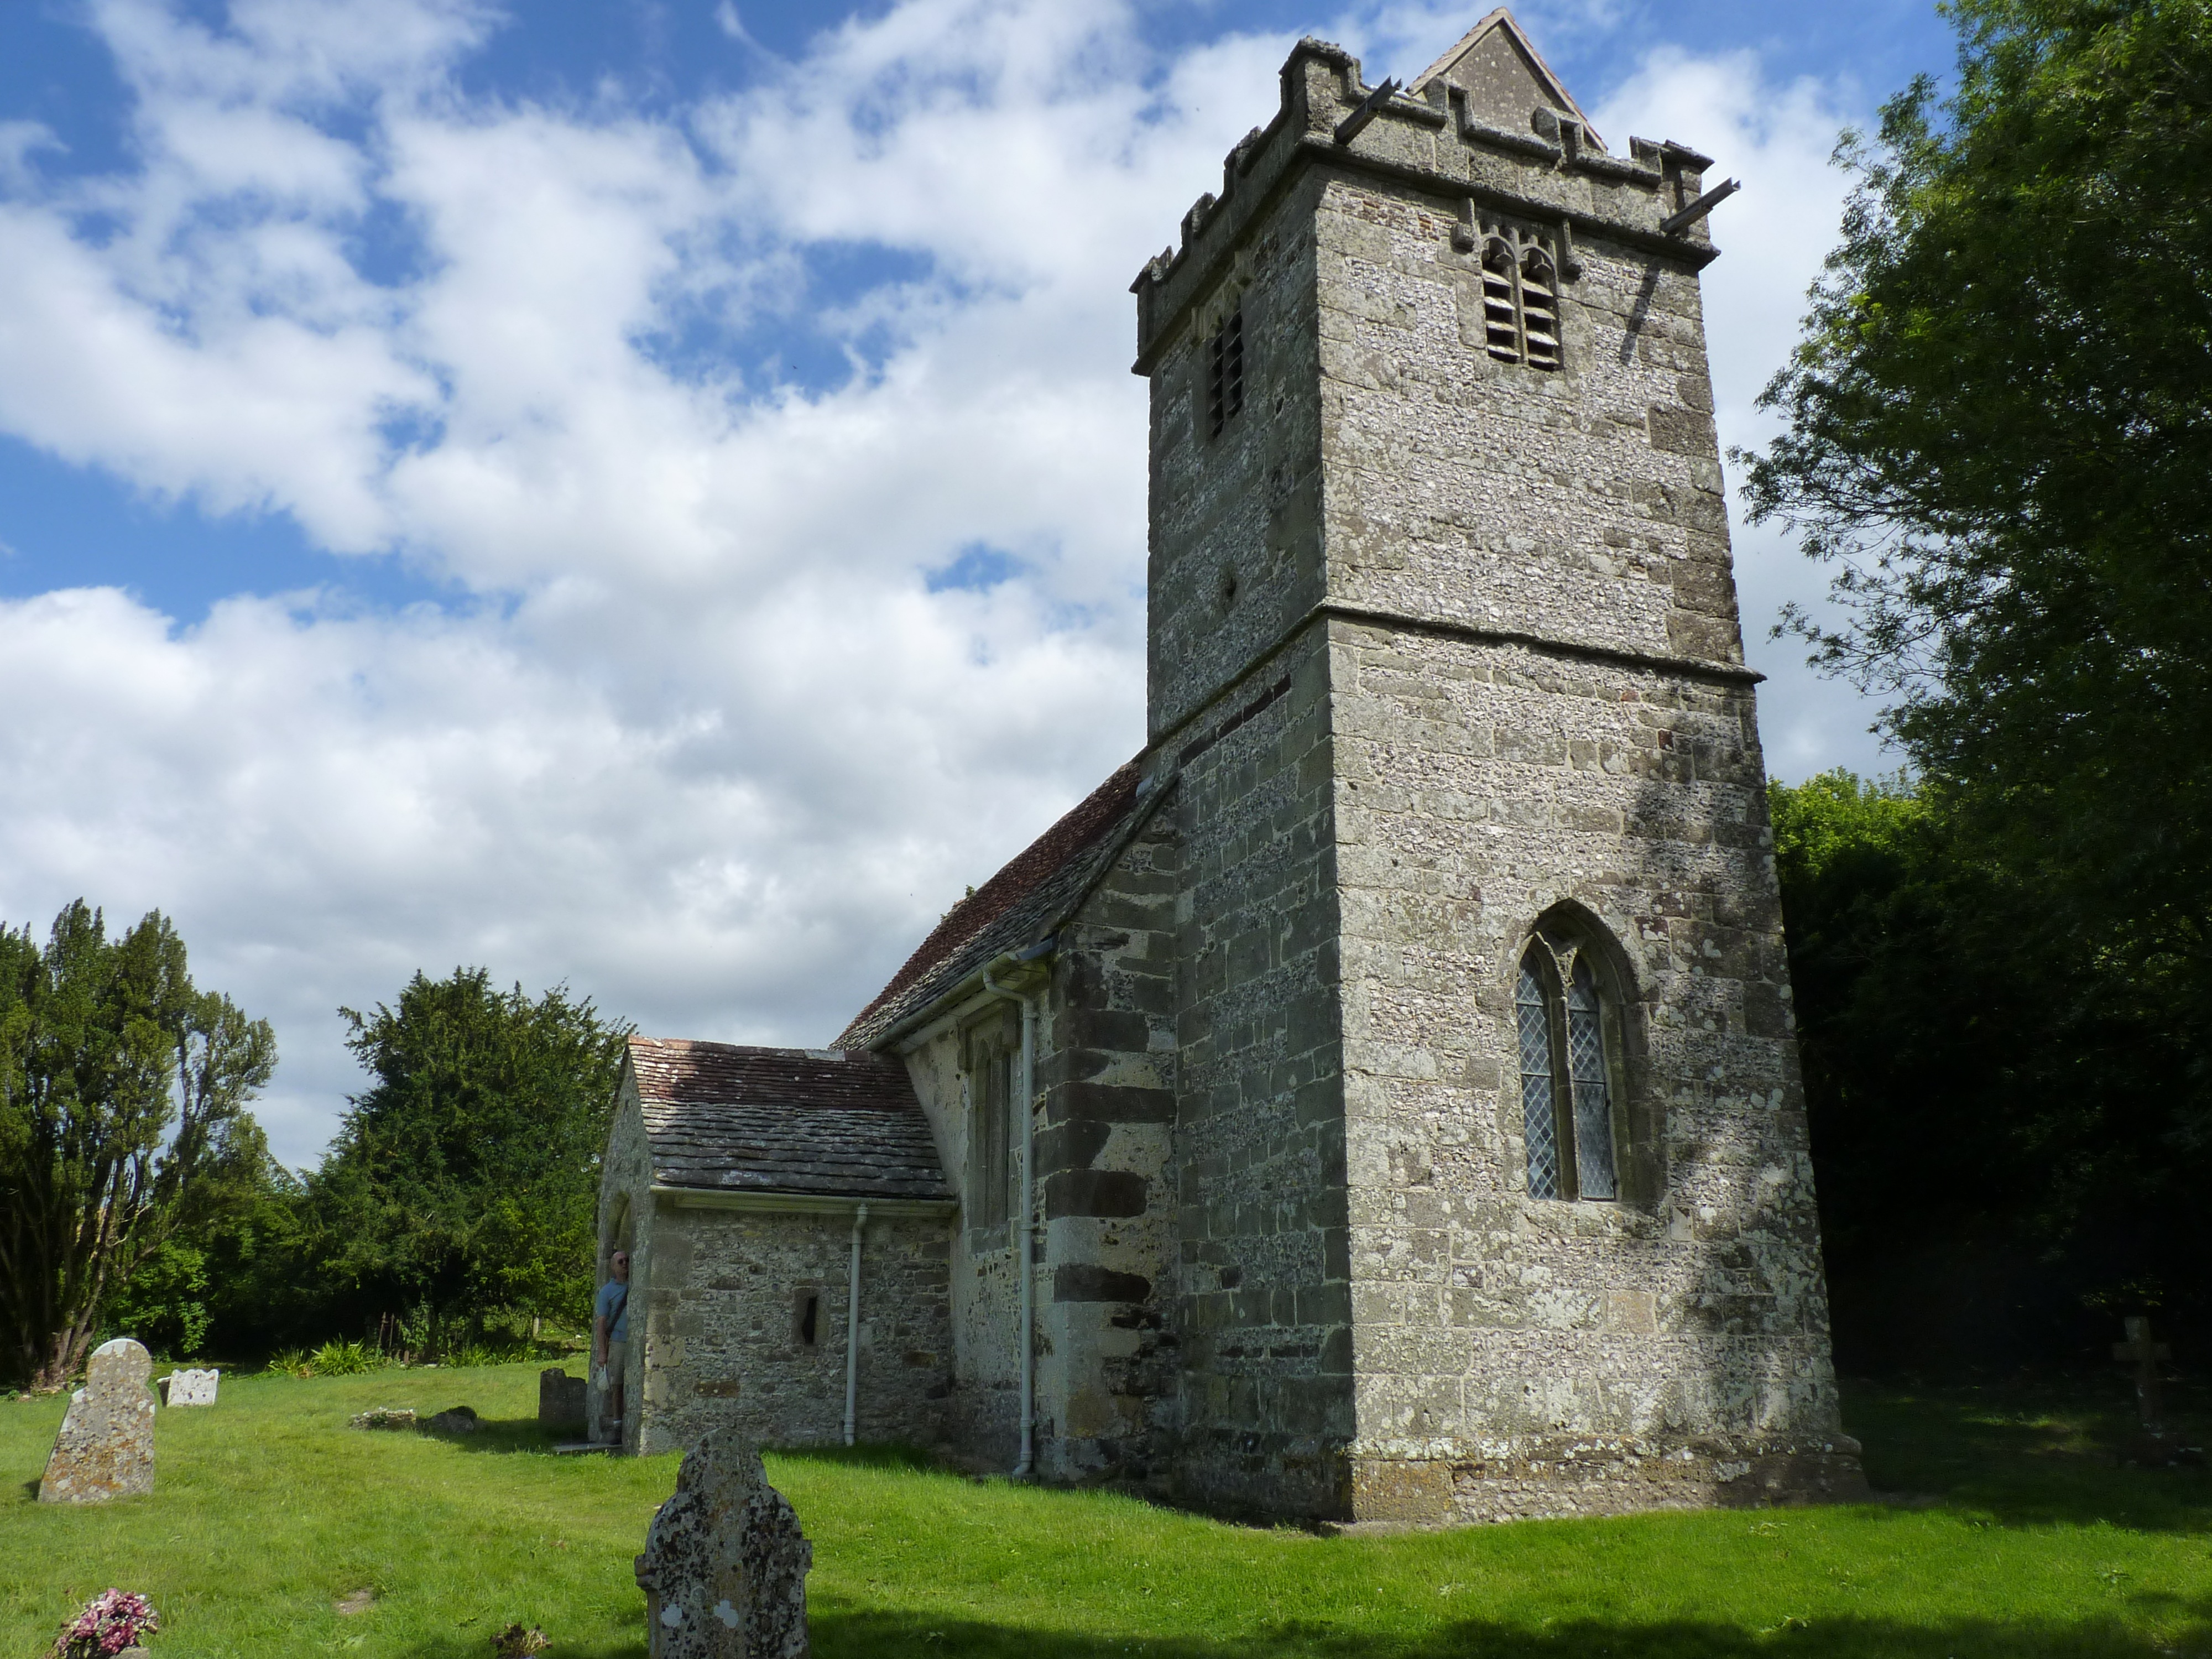
building, chateau, country, tower, church, chapel, place of worship, uk, england, ruins, monastery, abbey, parish, rural area, spanish missions in california